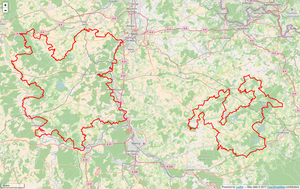
Périmètre du PNR de Lorraine.
Le parc naturel régional de Lorraine est un parc naturel régional créé en 1974 qui couvre une superficie de 219 400 hectares, soit près de 11 % de l'ancienne région Lorraine. Il est géré sous la forme d'un syndicat mixte.